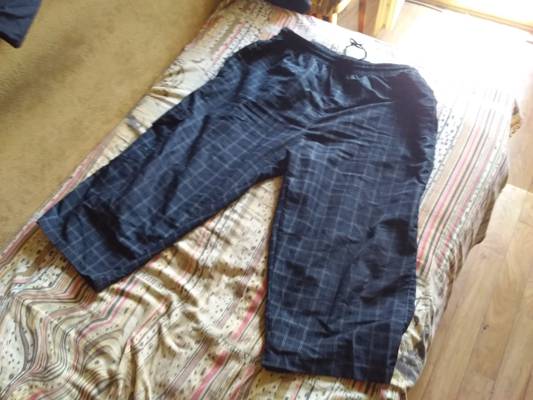
Waste category: clothes